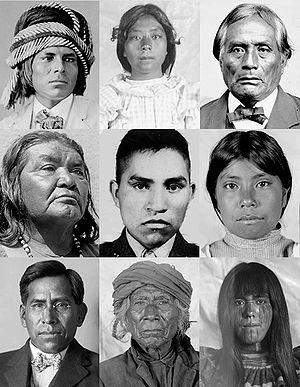
Les Pimas sont un peuple de Nord-Amérindiens originaires du Mexique et du Sonora.